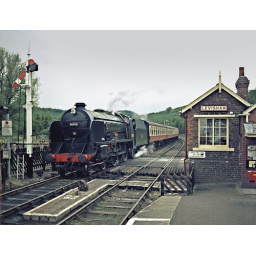
In de zomer van 1993 brachten mijn vrouw en ik de vakantie door in Engeland. We bezochten diverse museumlijnen.